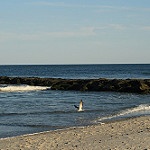
Label: sea